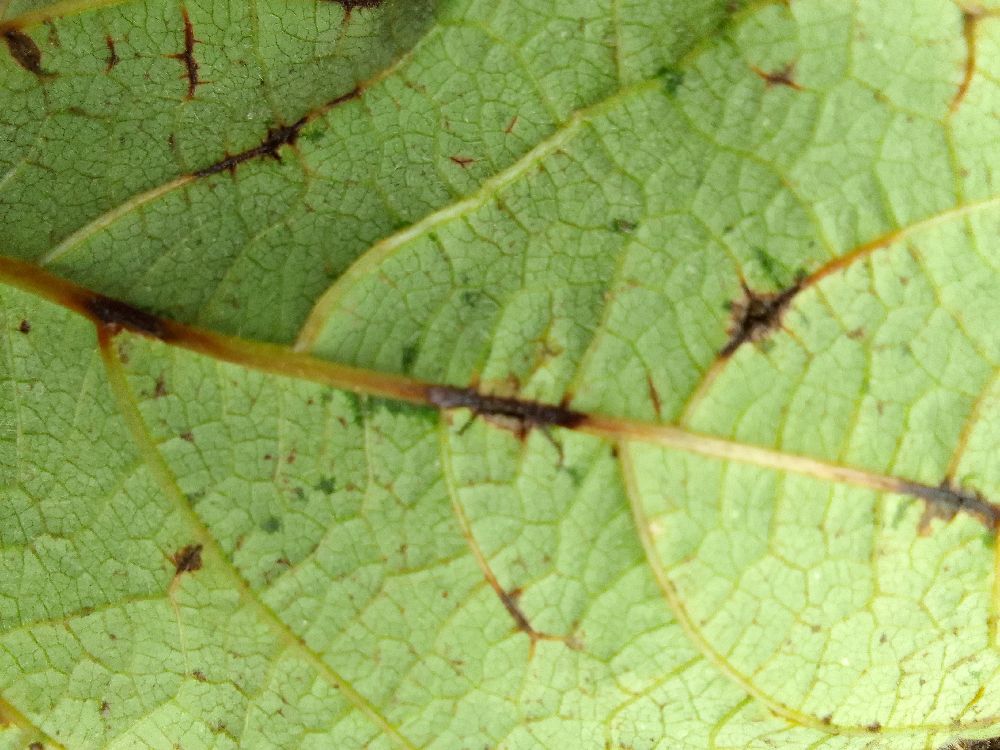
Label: anthracnose